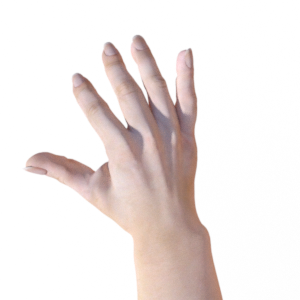
Label: paper